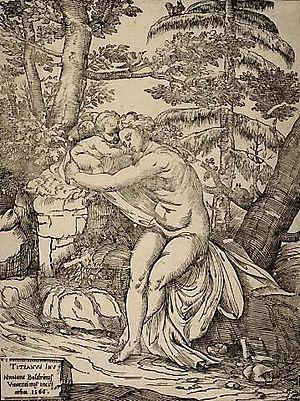
Niccolò Boldrini est un graveur italien de la Renaissance.